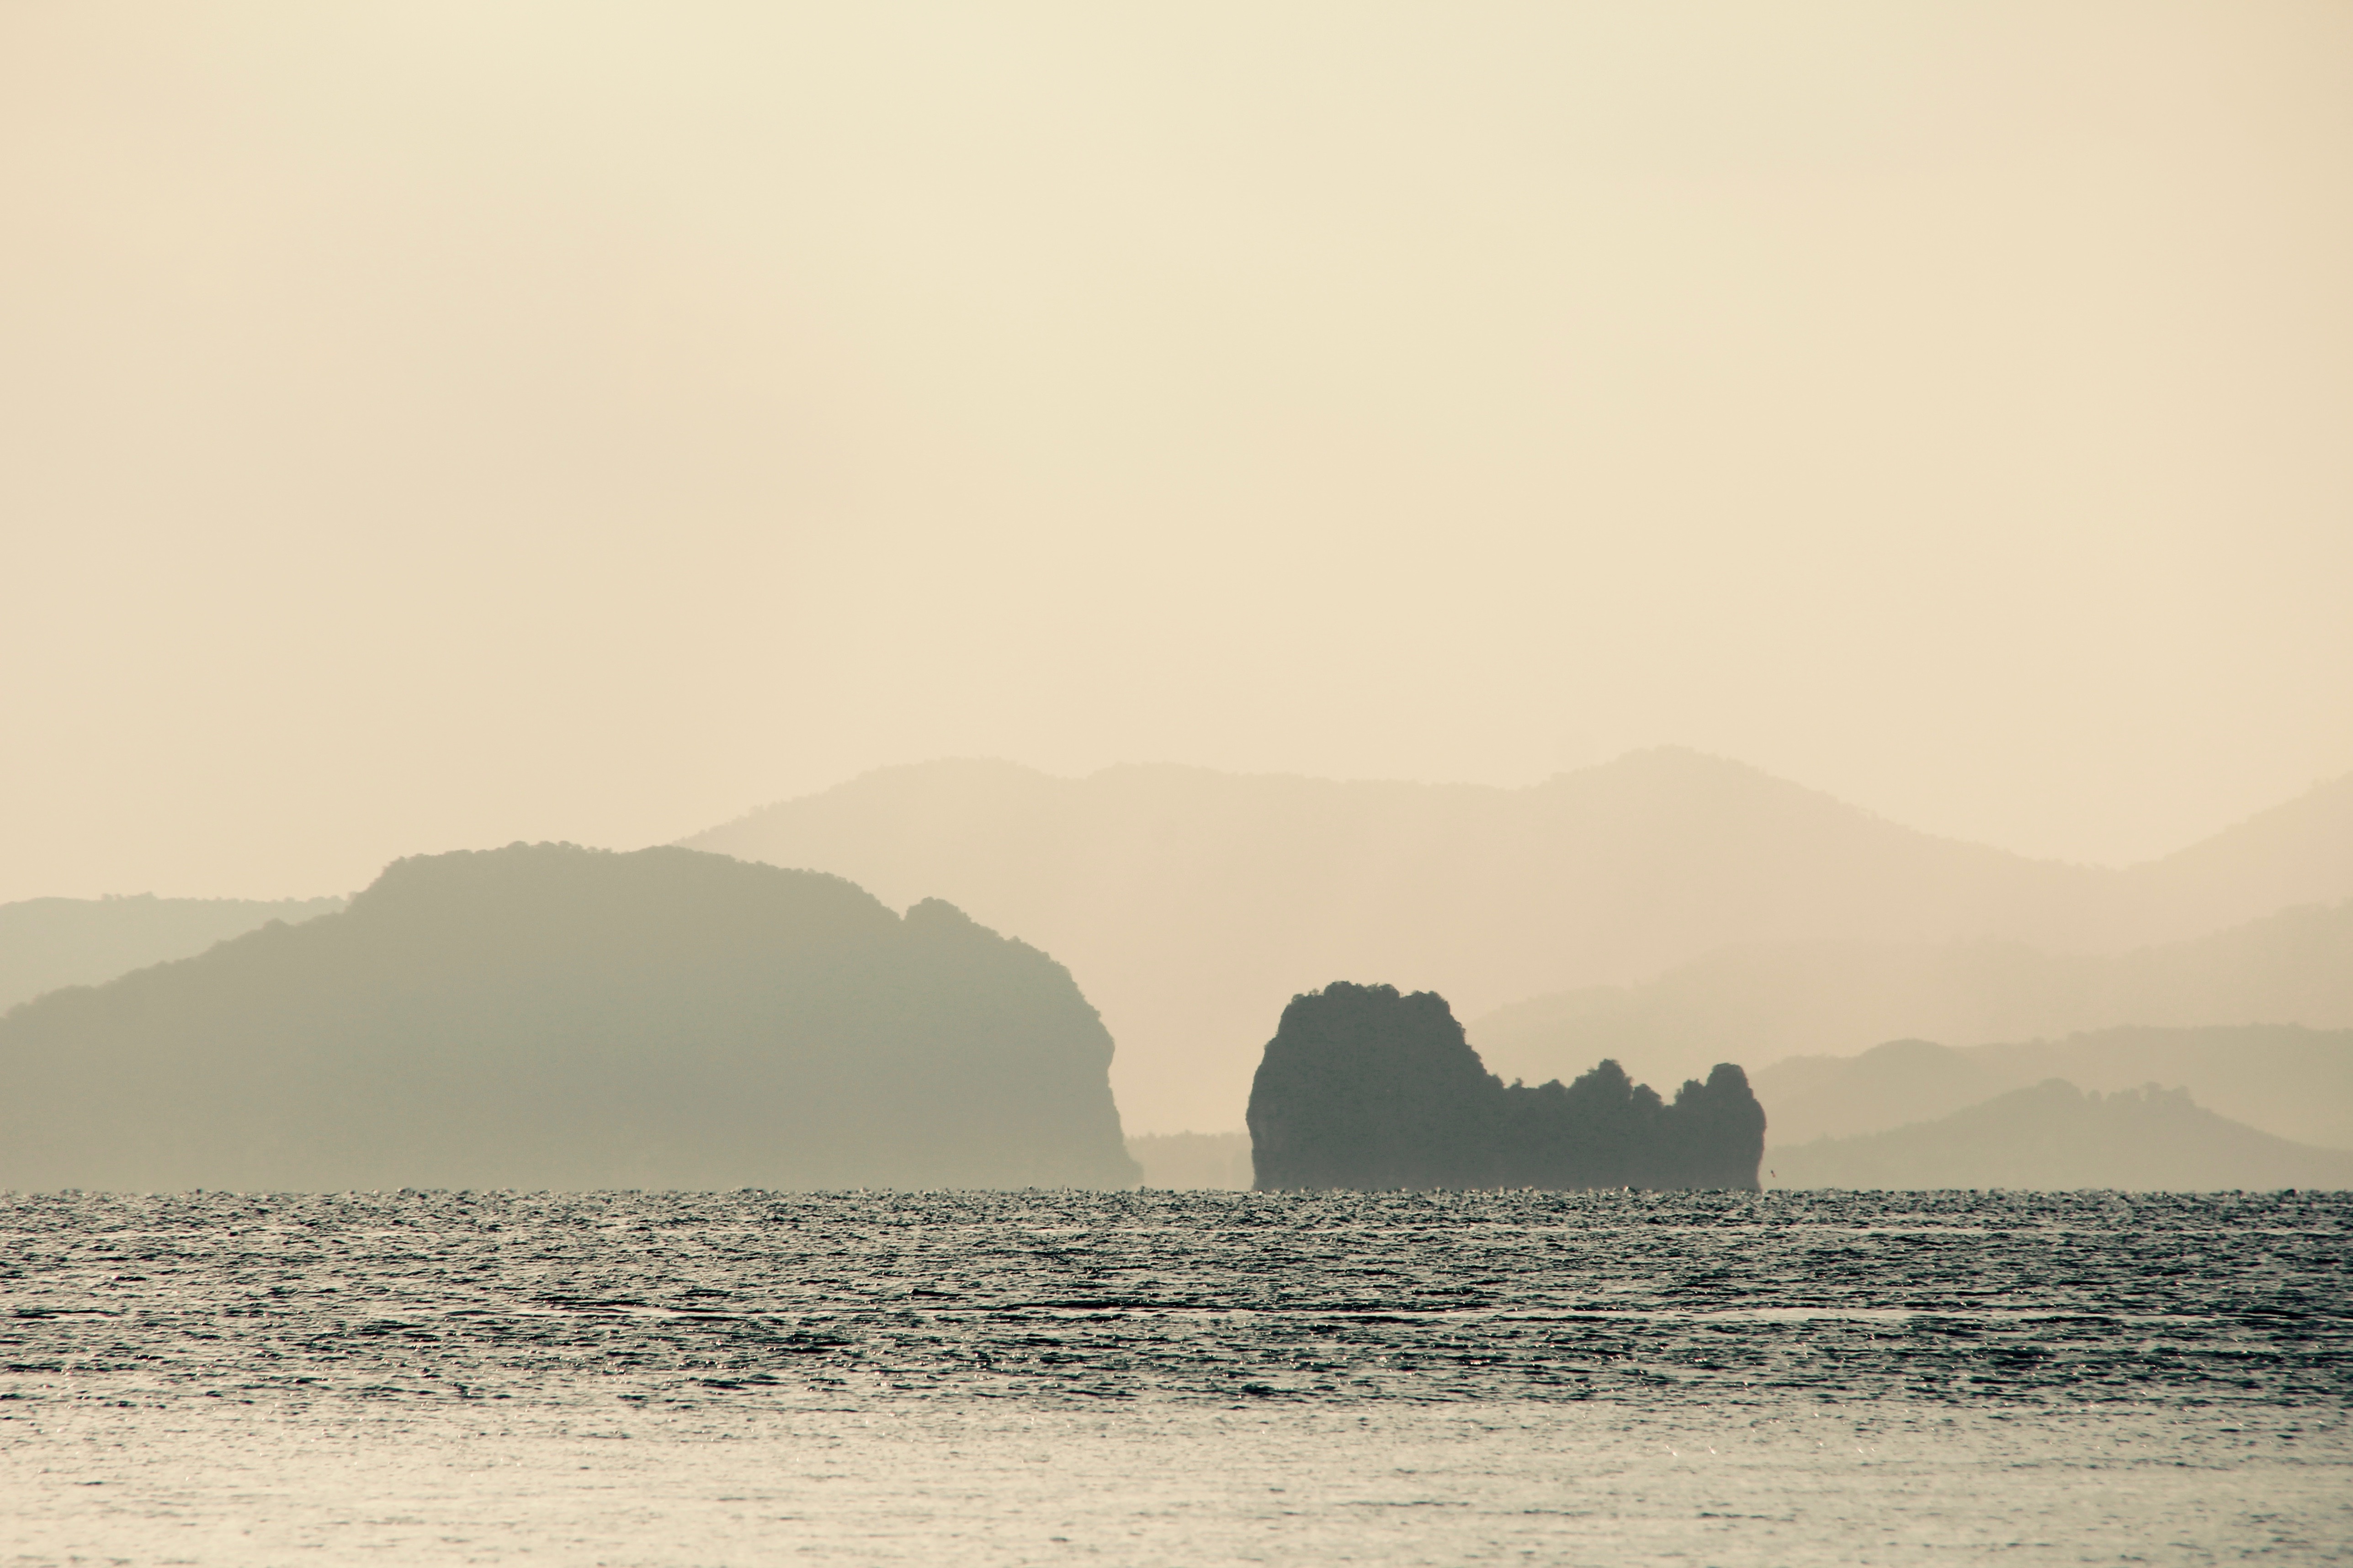
beach, sea, coast, water, sand, rock, ocean, horizon, light, cloud, fog, sunrise, sunset, mist, morning, shore, wave, dawn, atmosphere, dusk, weather, haze, bay, island, terrain, lighting, body of water, mood, distant, back light, atmospheric phenomenon, wind wave